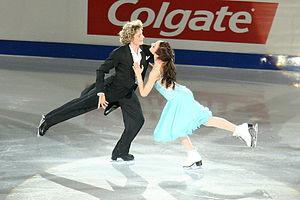
Meryl Davis est une patineuse artistique américaine née le 1ᵉʳ janvier 1987 à Royal Oak, dans le Michigan aux États-Unis. Son partenaire en danse sur glace est Charlie White, avec qui elle patine depuis 1997.